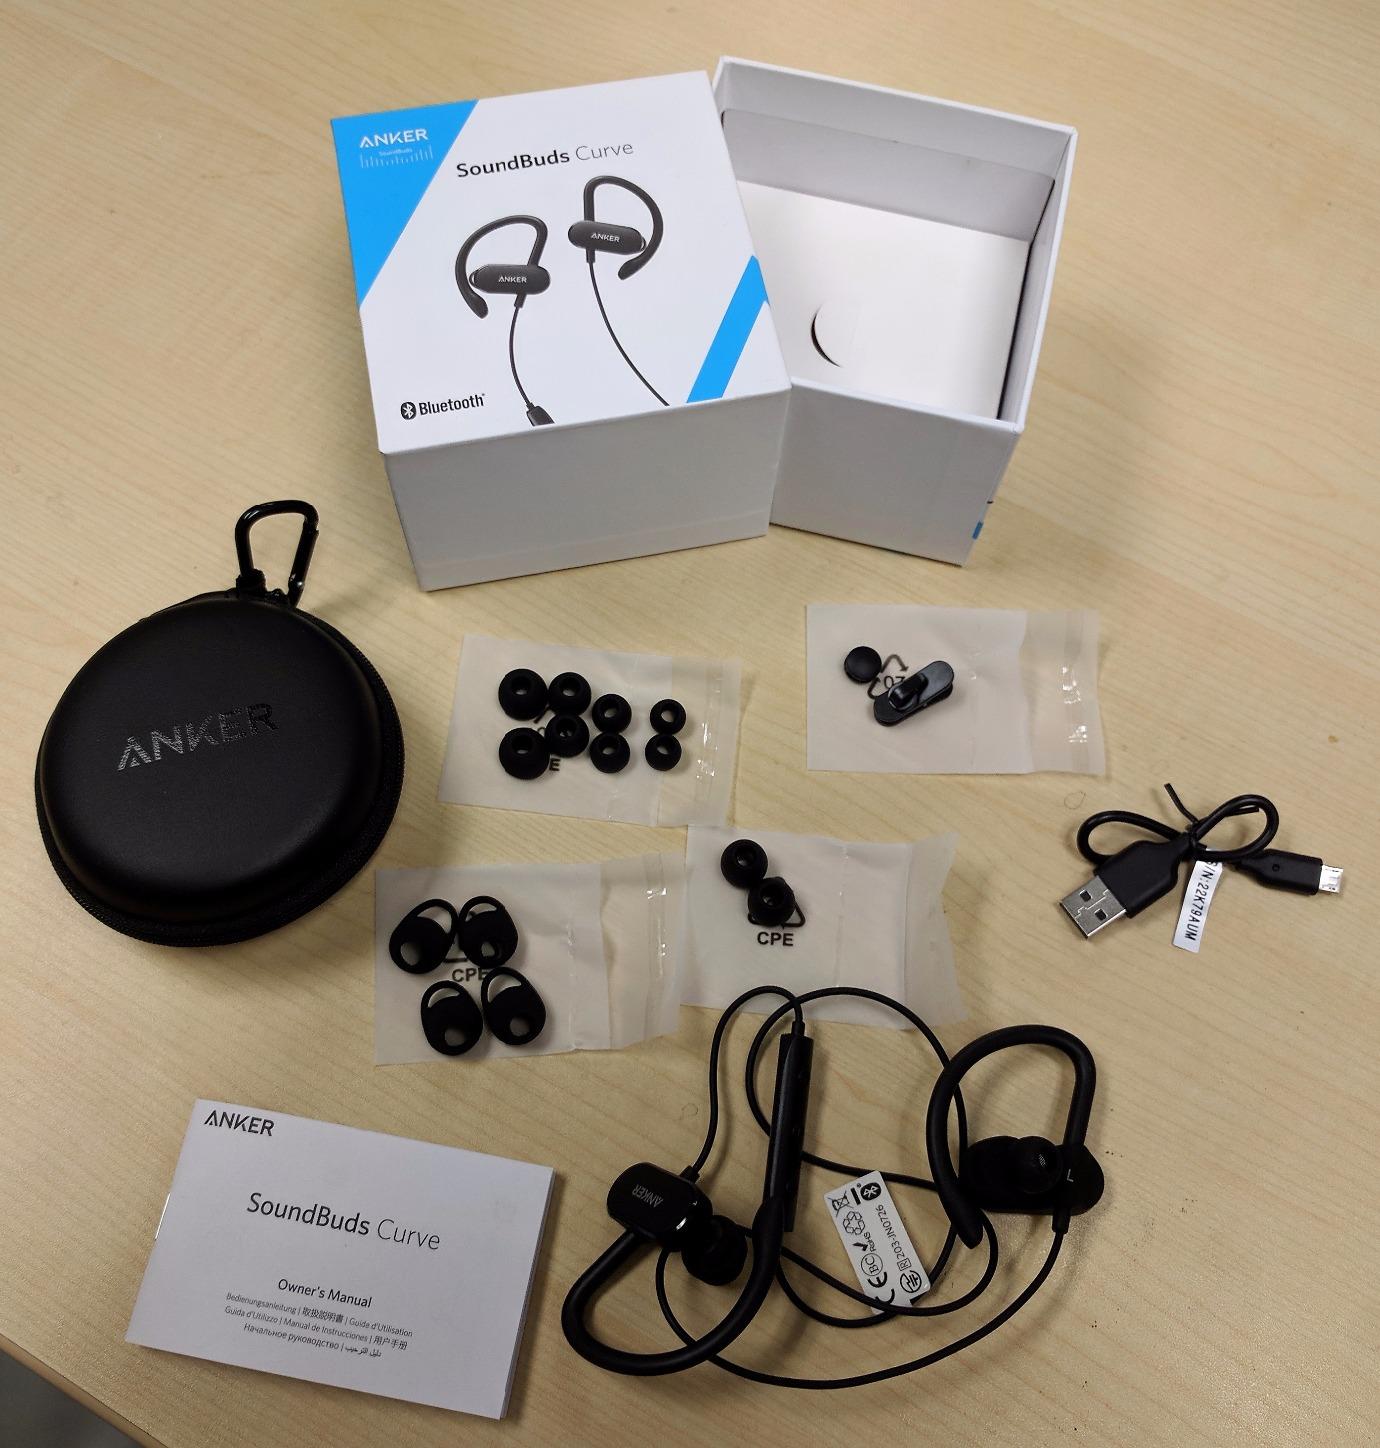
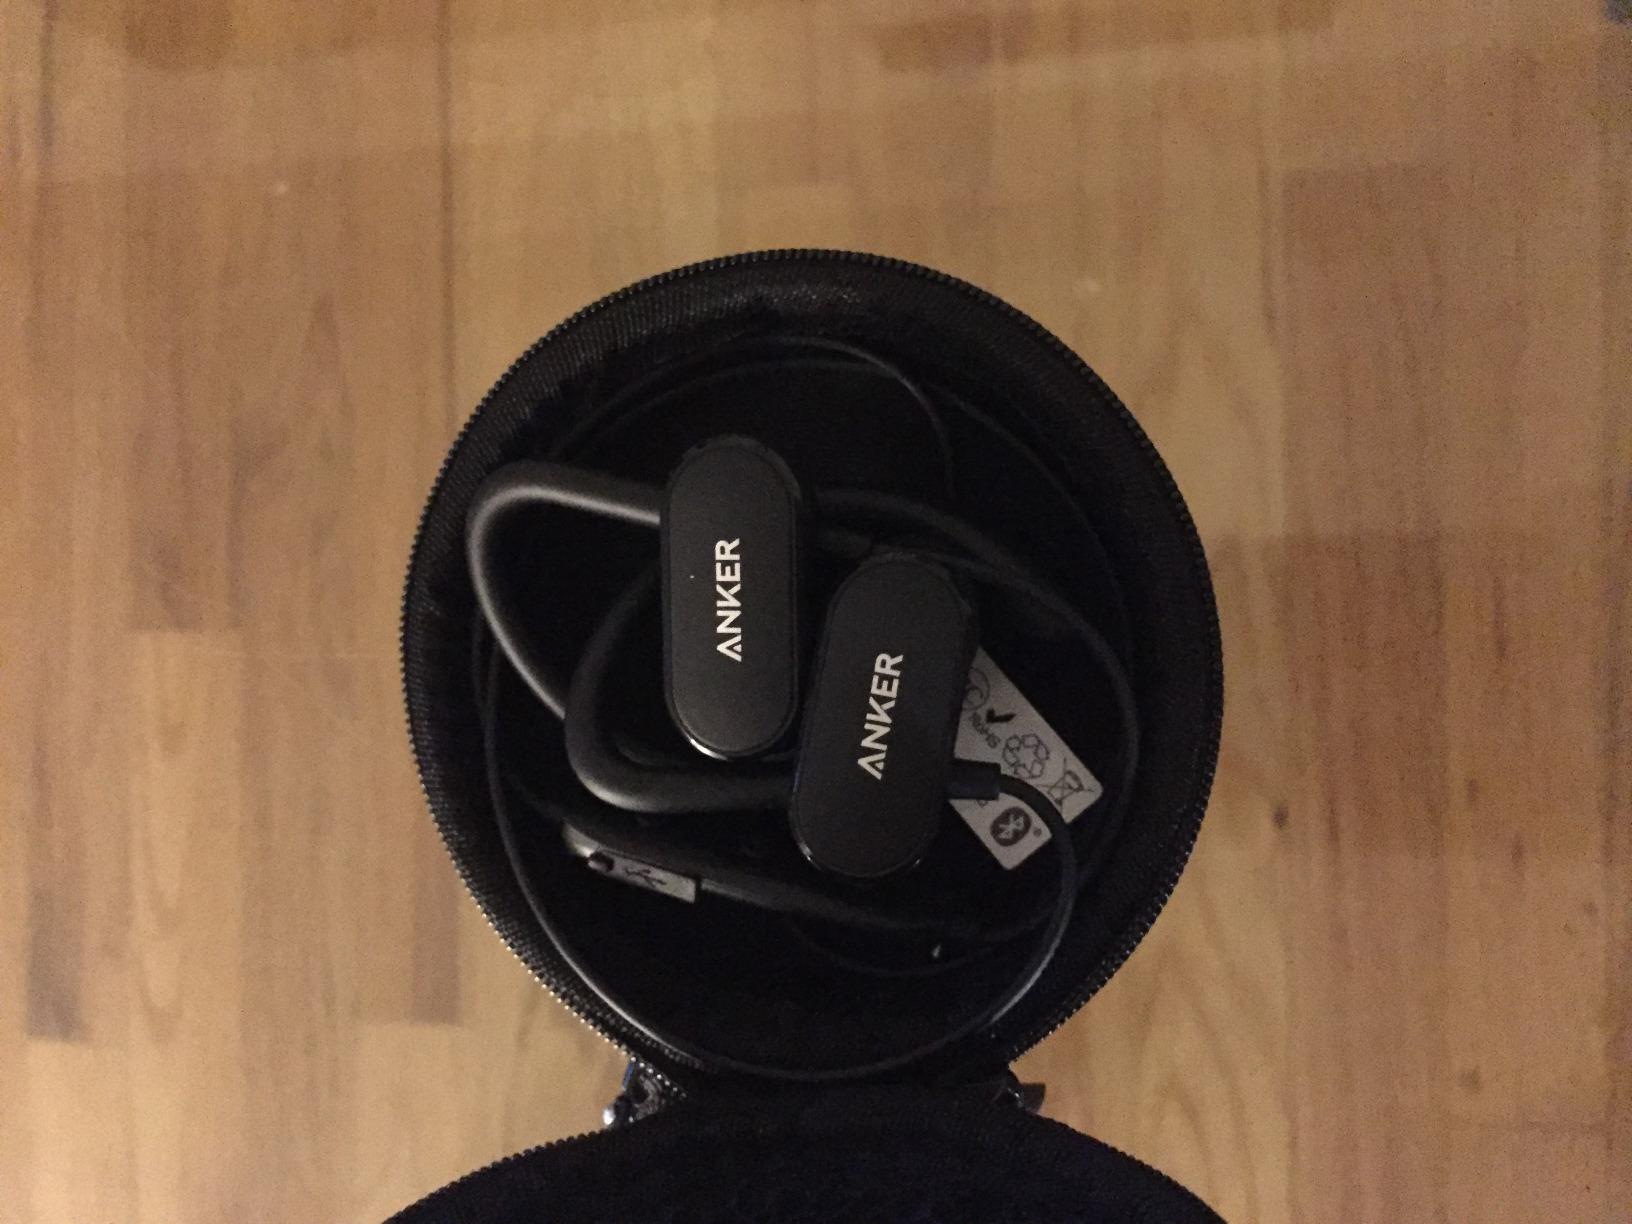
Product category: headphones
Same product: yes